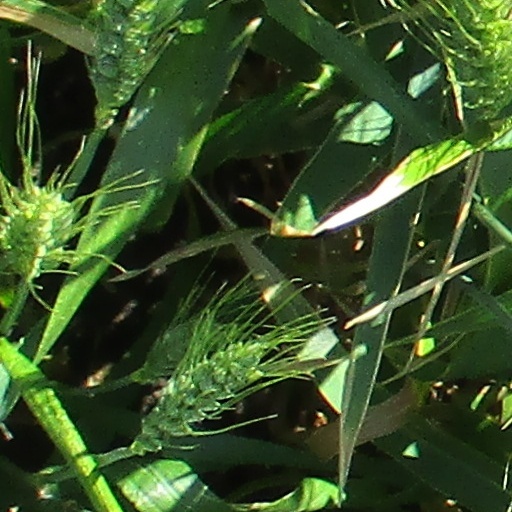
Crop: wheat